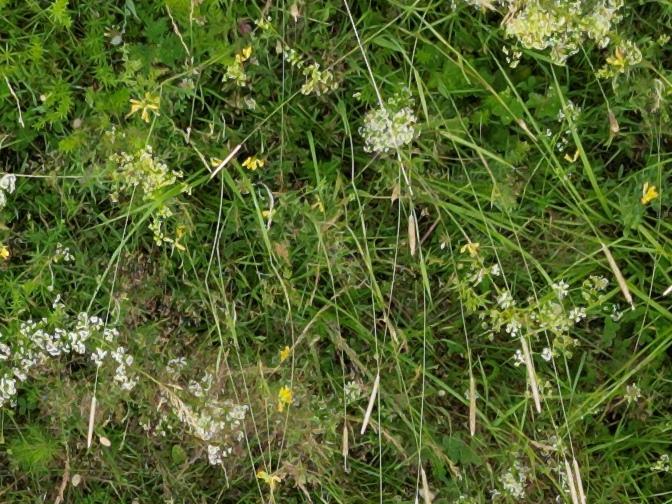
Flowers visible: yarrow flowers, yarrow flowers,  daisy flowers, yarrow flowers, yarrow flowers